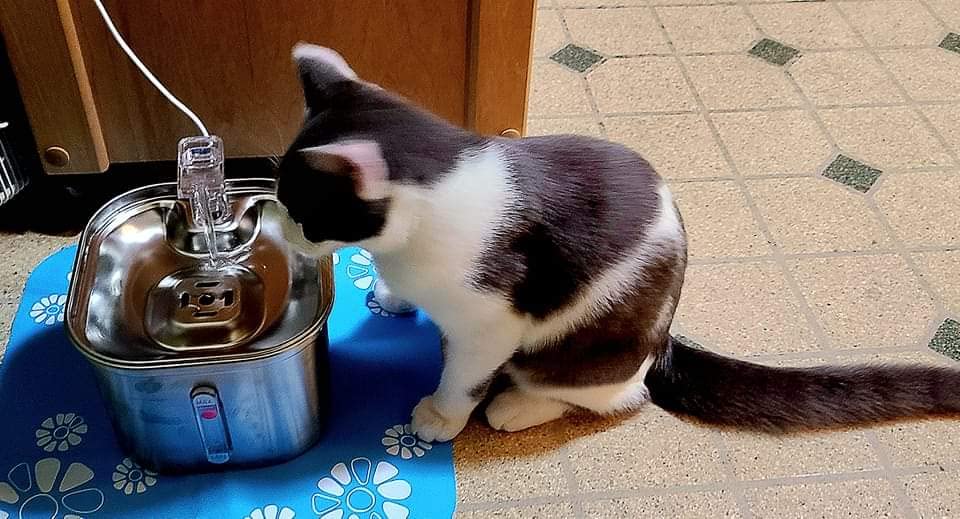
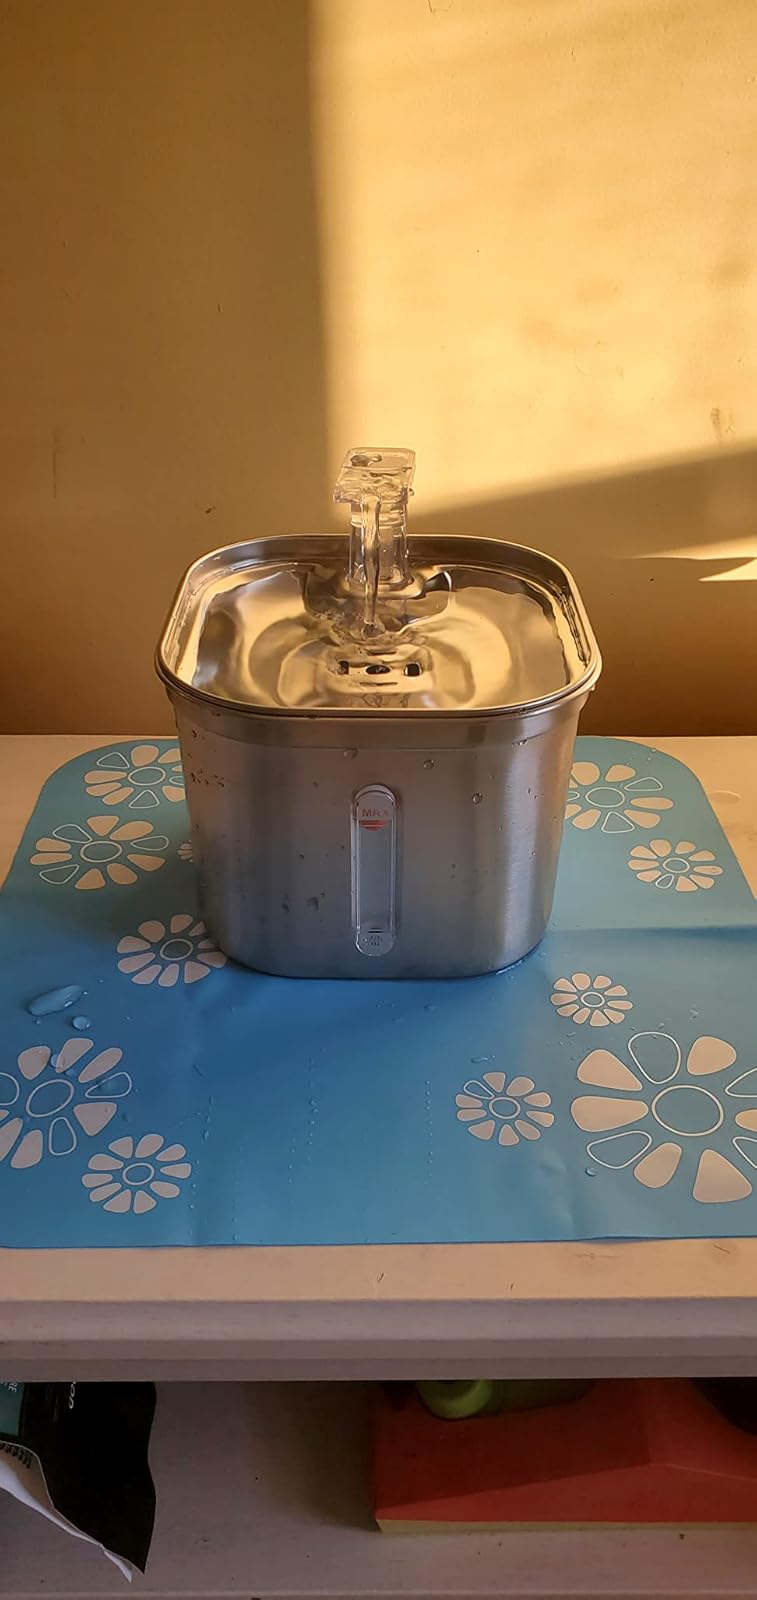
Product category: items_bowl
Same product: yes